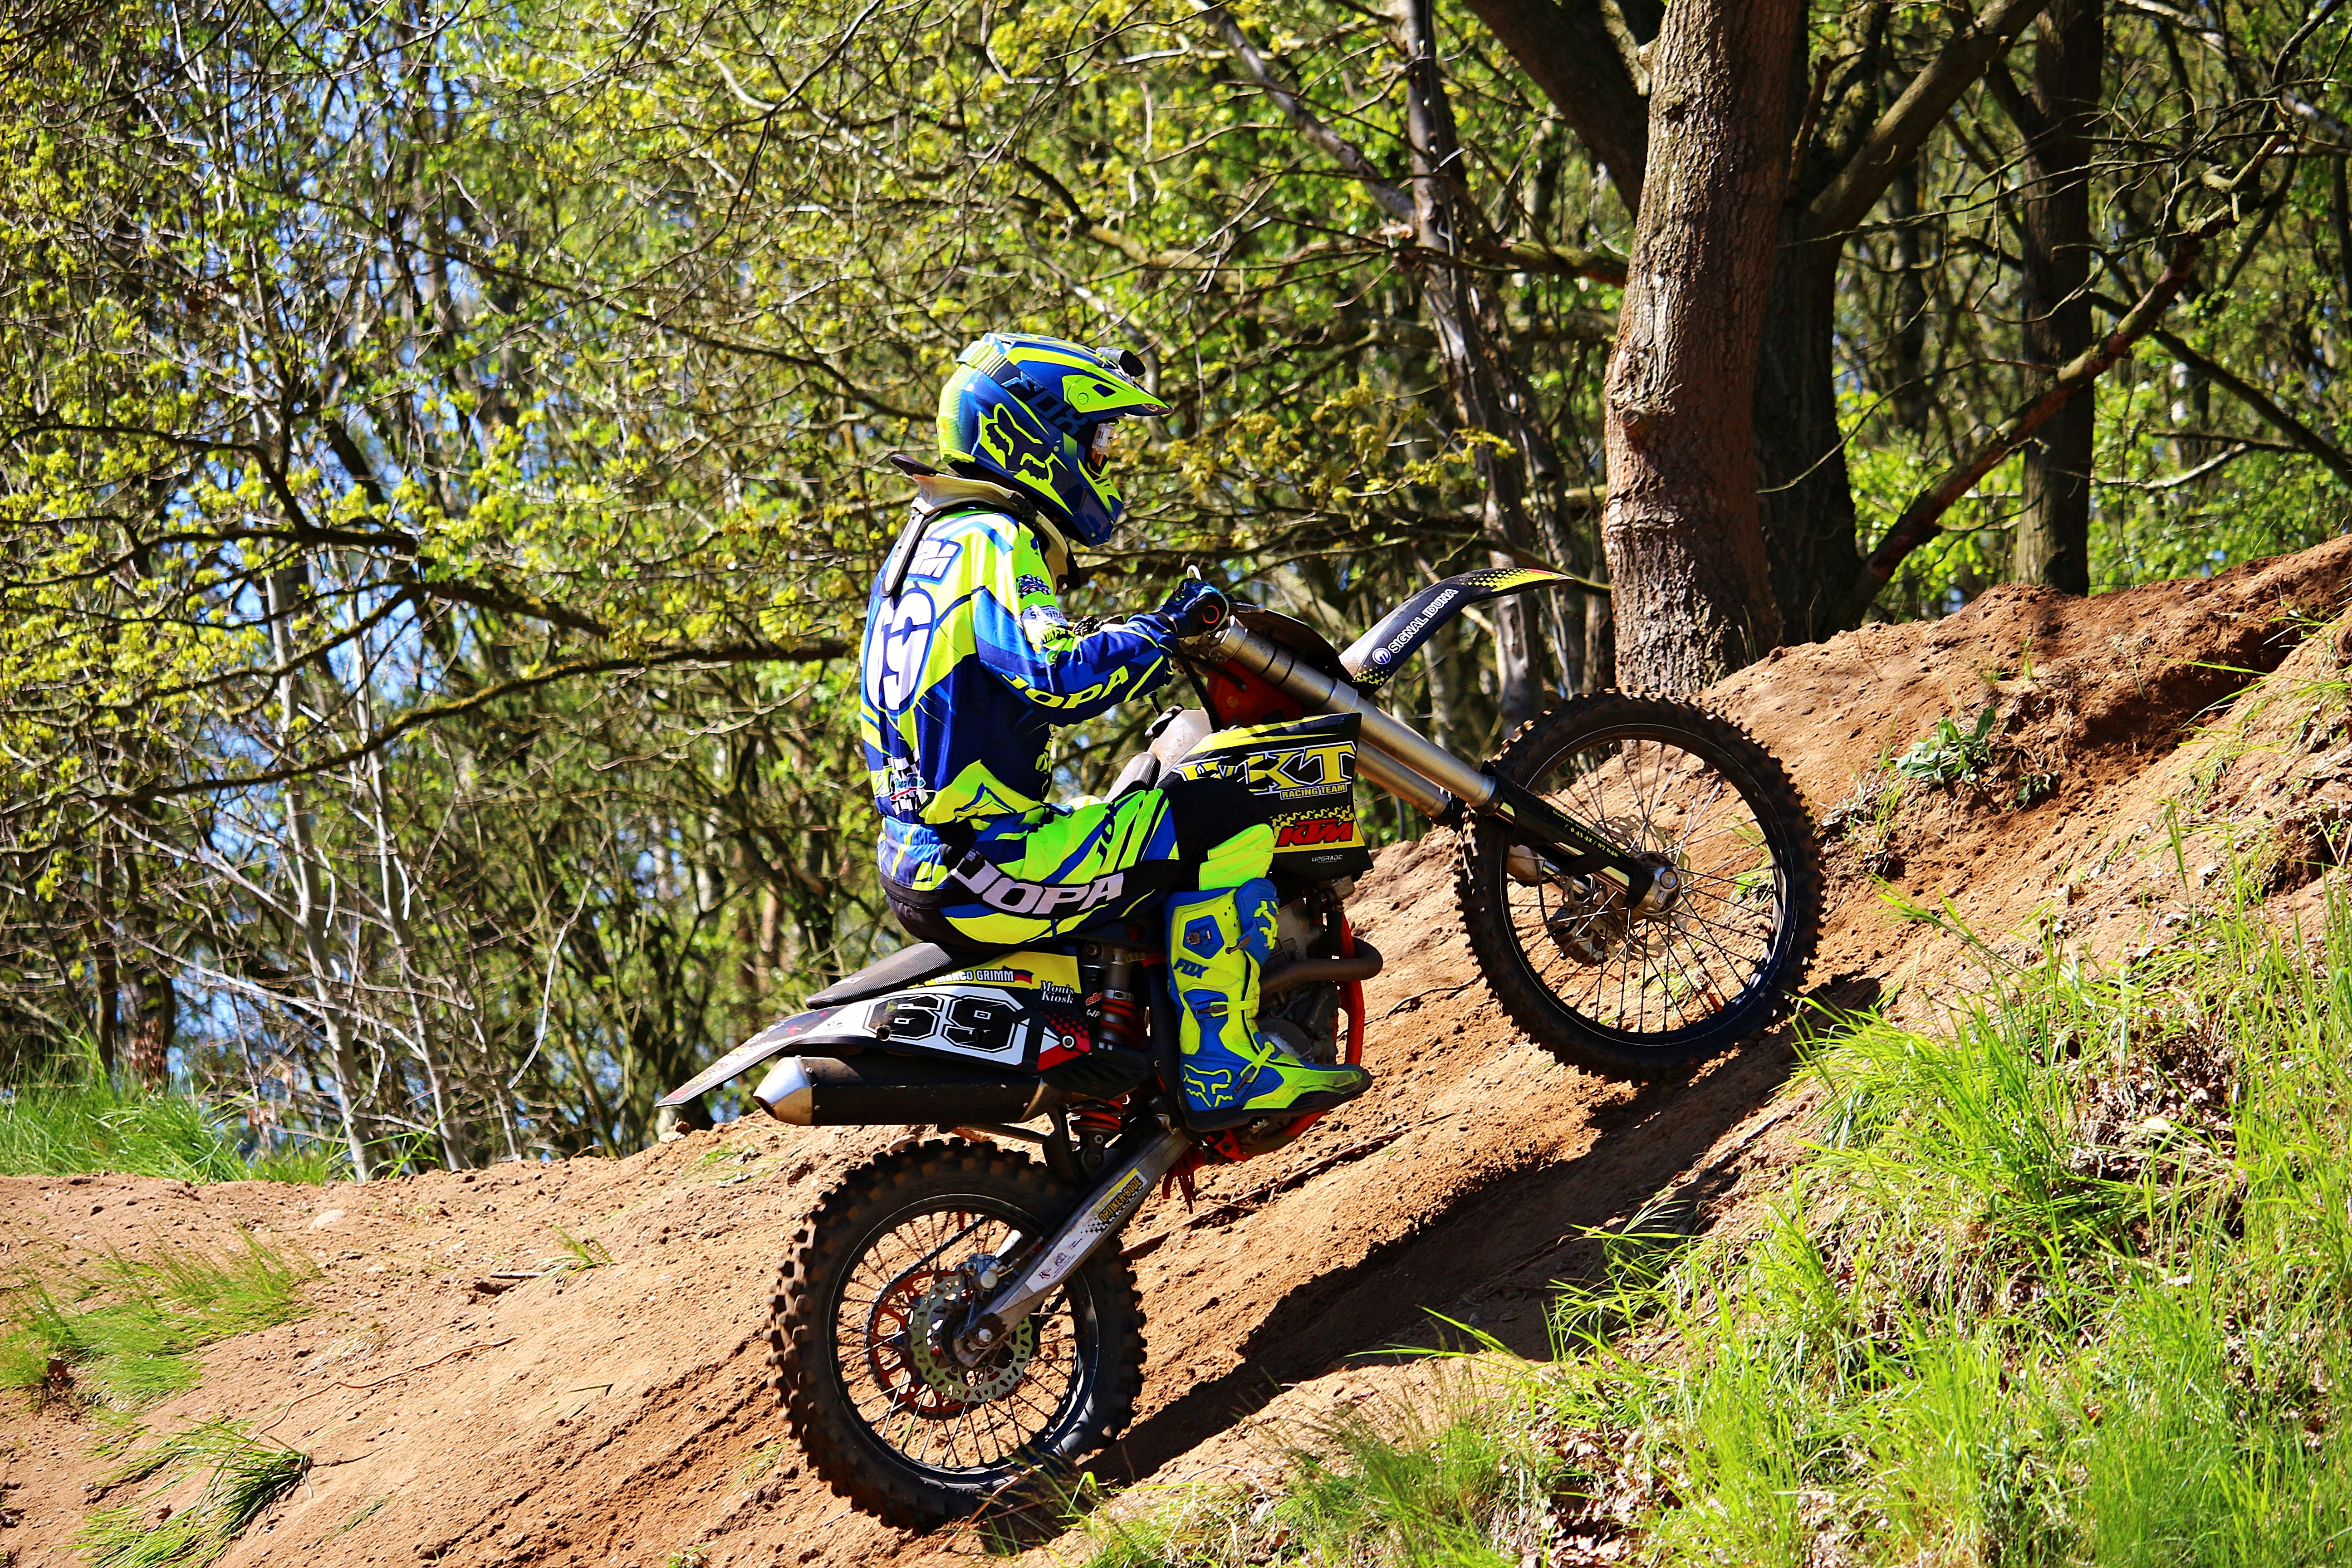
sand, trail, bicycle, vehicle, motorcycle, motocross, soil, cross, extreme sport, mountain bike, race, sports, racing, motorsport, freeride, enduro, mountain biking, freestyle motocross, motocross ride, motorcycle sport, motorcycle racing, cycle sport, downhill mountain biking, off roading, endurocross, mountain bike racing, cross country cycling